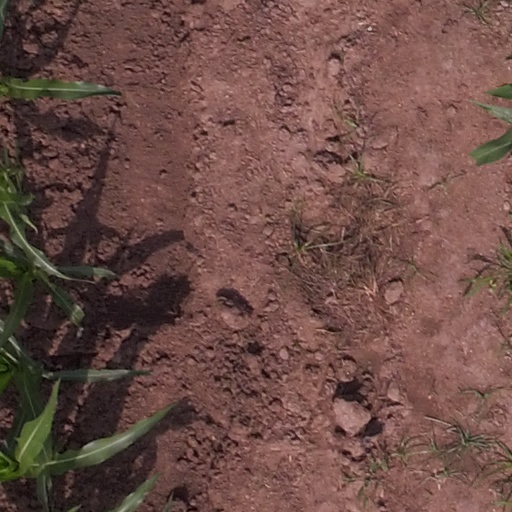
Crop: maize; corn